University of Sydney Library

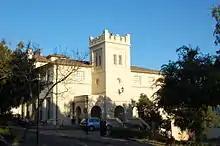
The Quarter

Following an international design competition, the SciTech Library was opened in late 2008 on the first floor of the new Jane Foss Russell Building, at the junction between the Darlington and Camperdown campuses. It consolidates the collections of the former architecture, engineering, Madsen and mathematics libraries in one location.